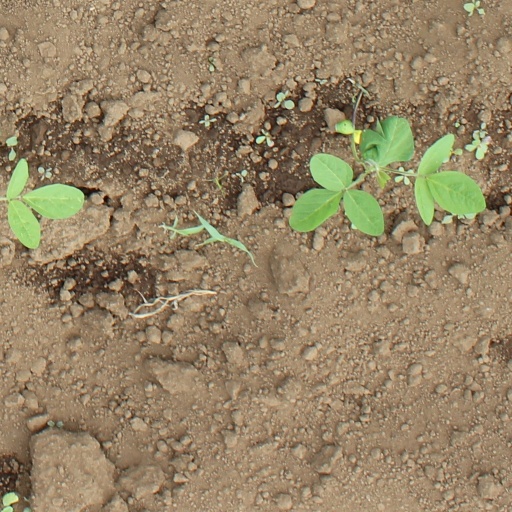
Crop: soybean